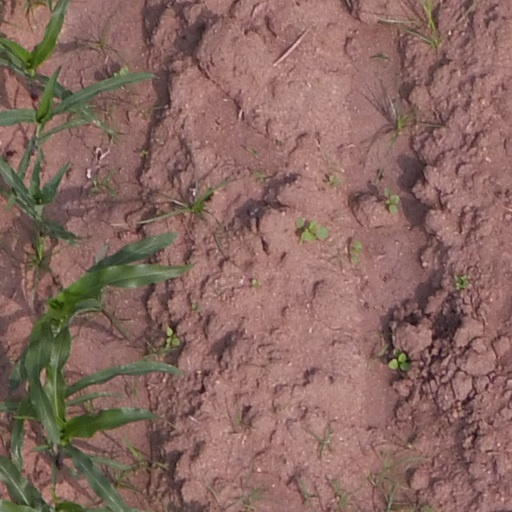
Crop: maize; corn